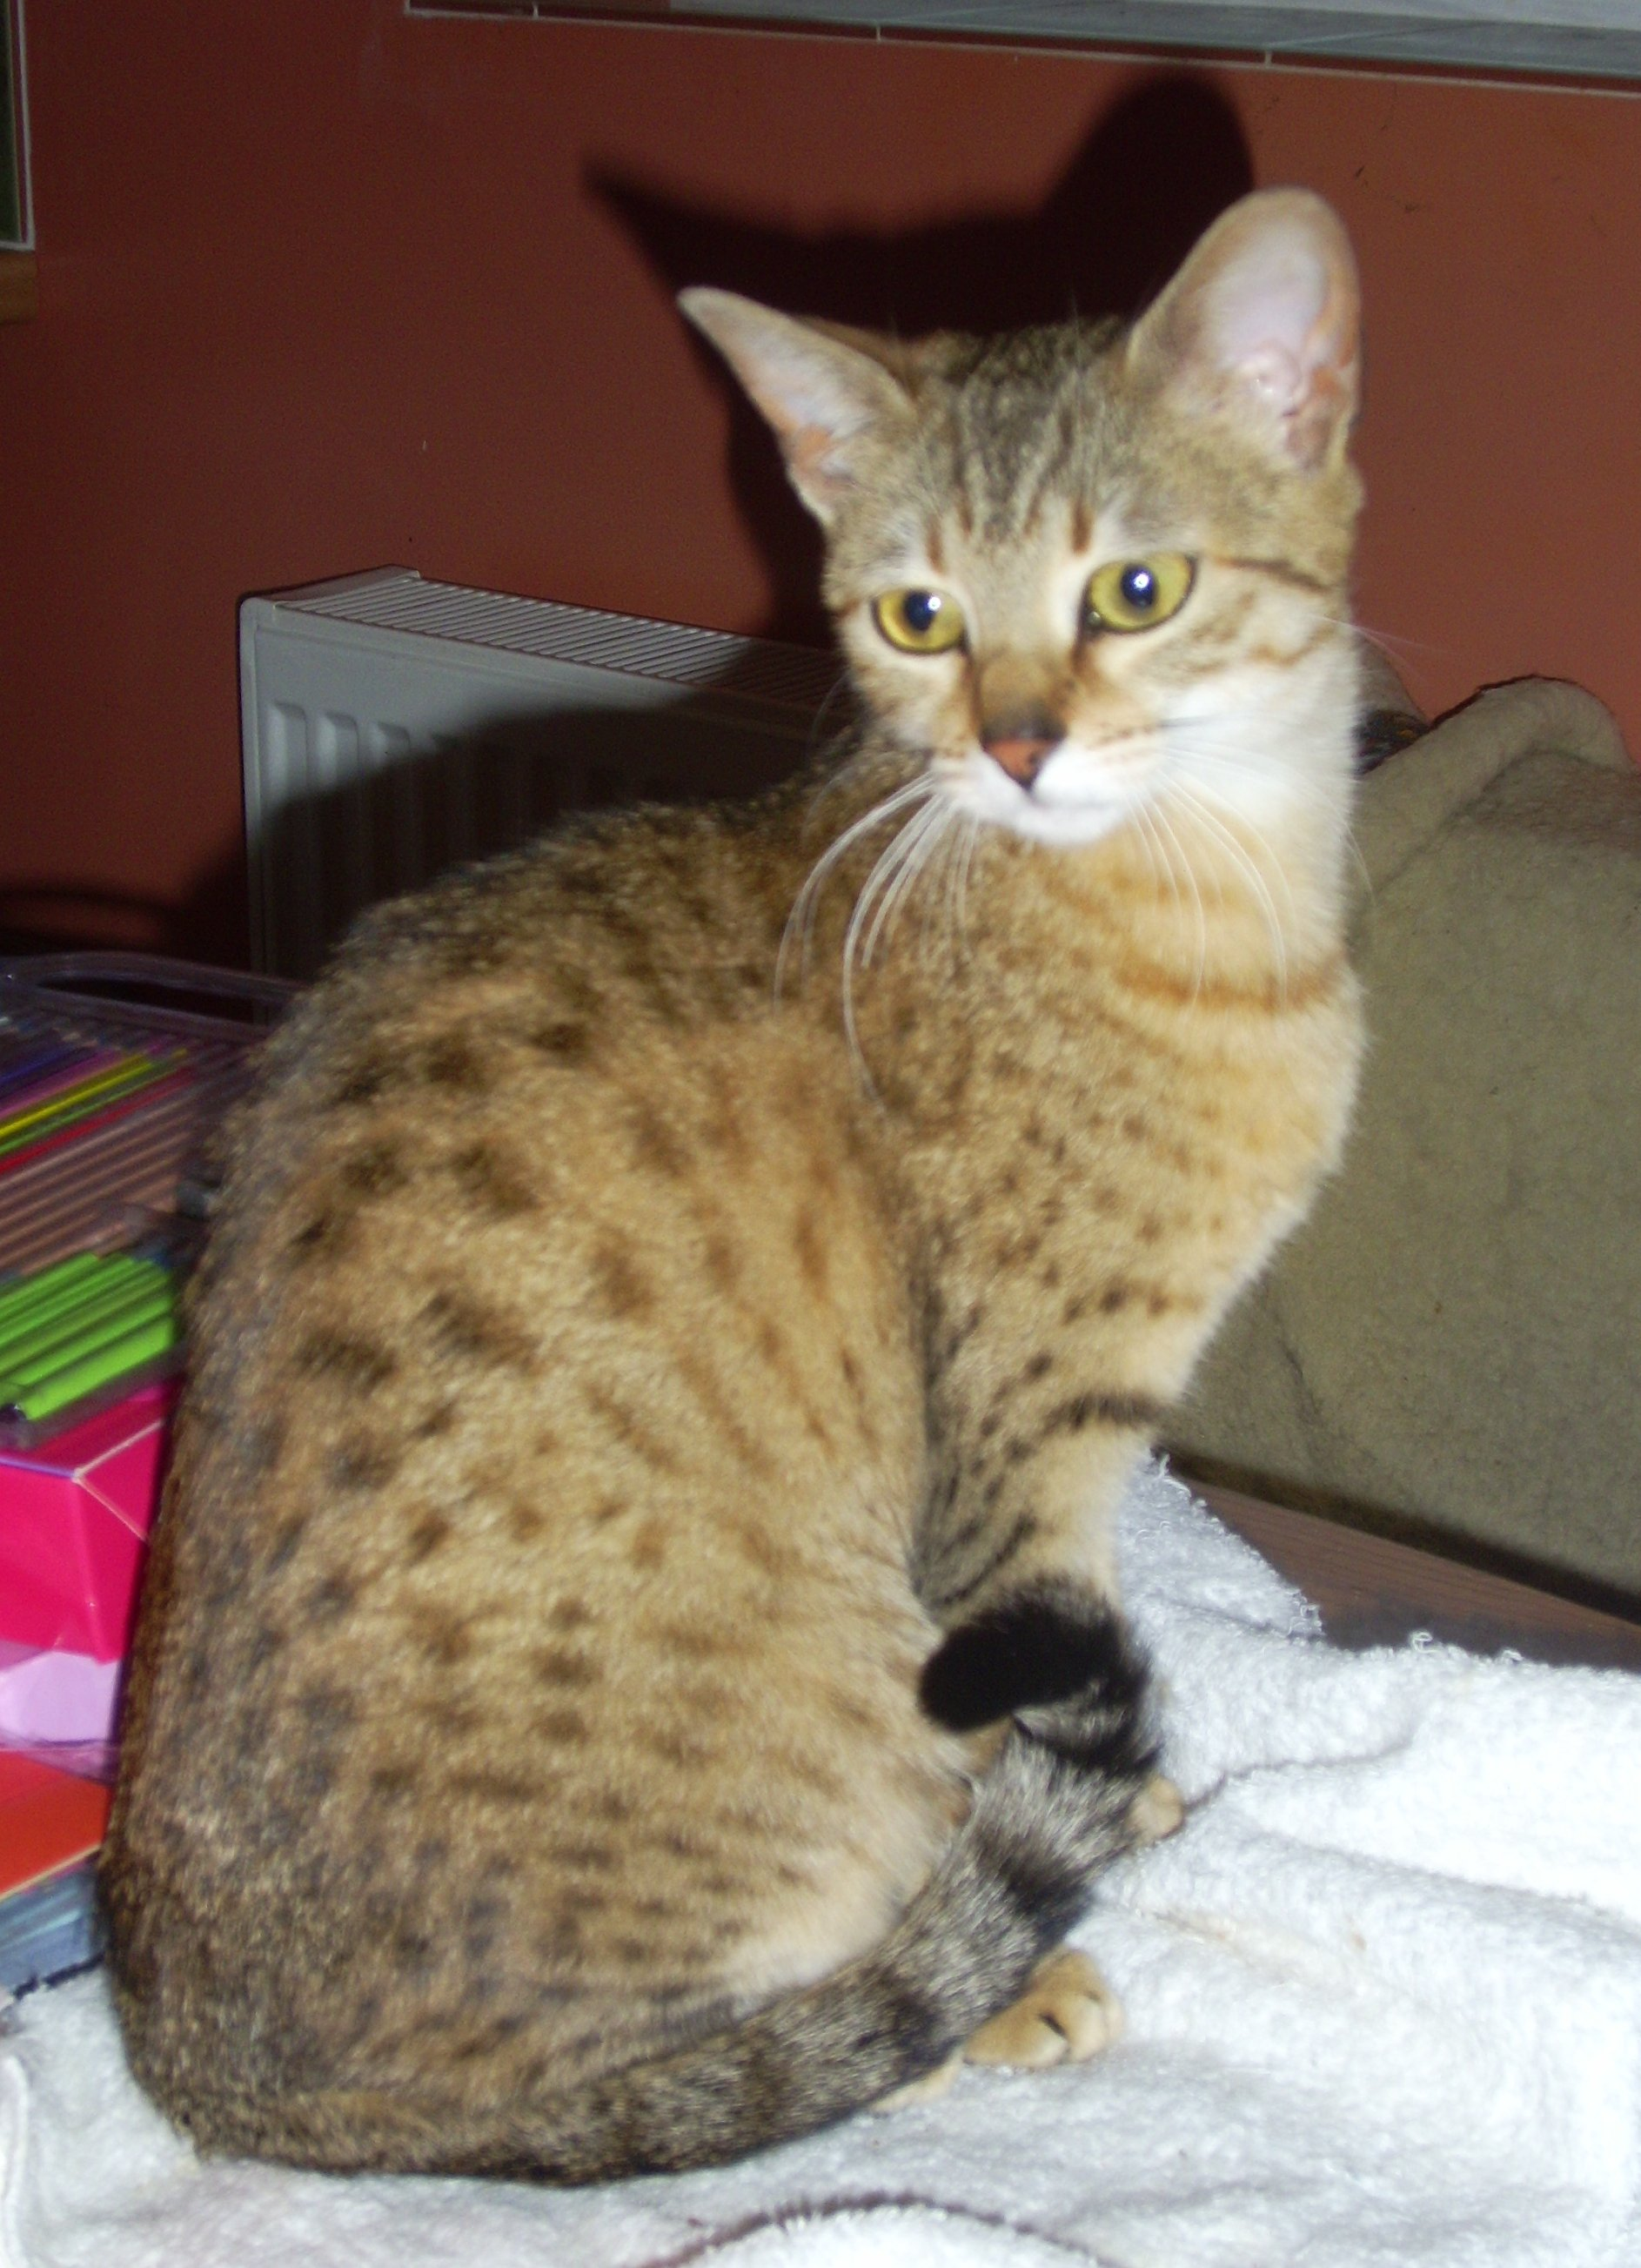
Breed: egyptian mau